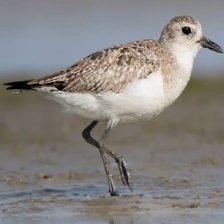
Species: GREY PLOVER
Scientific name: PLUVIALIS SQUATAROLA